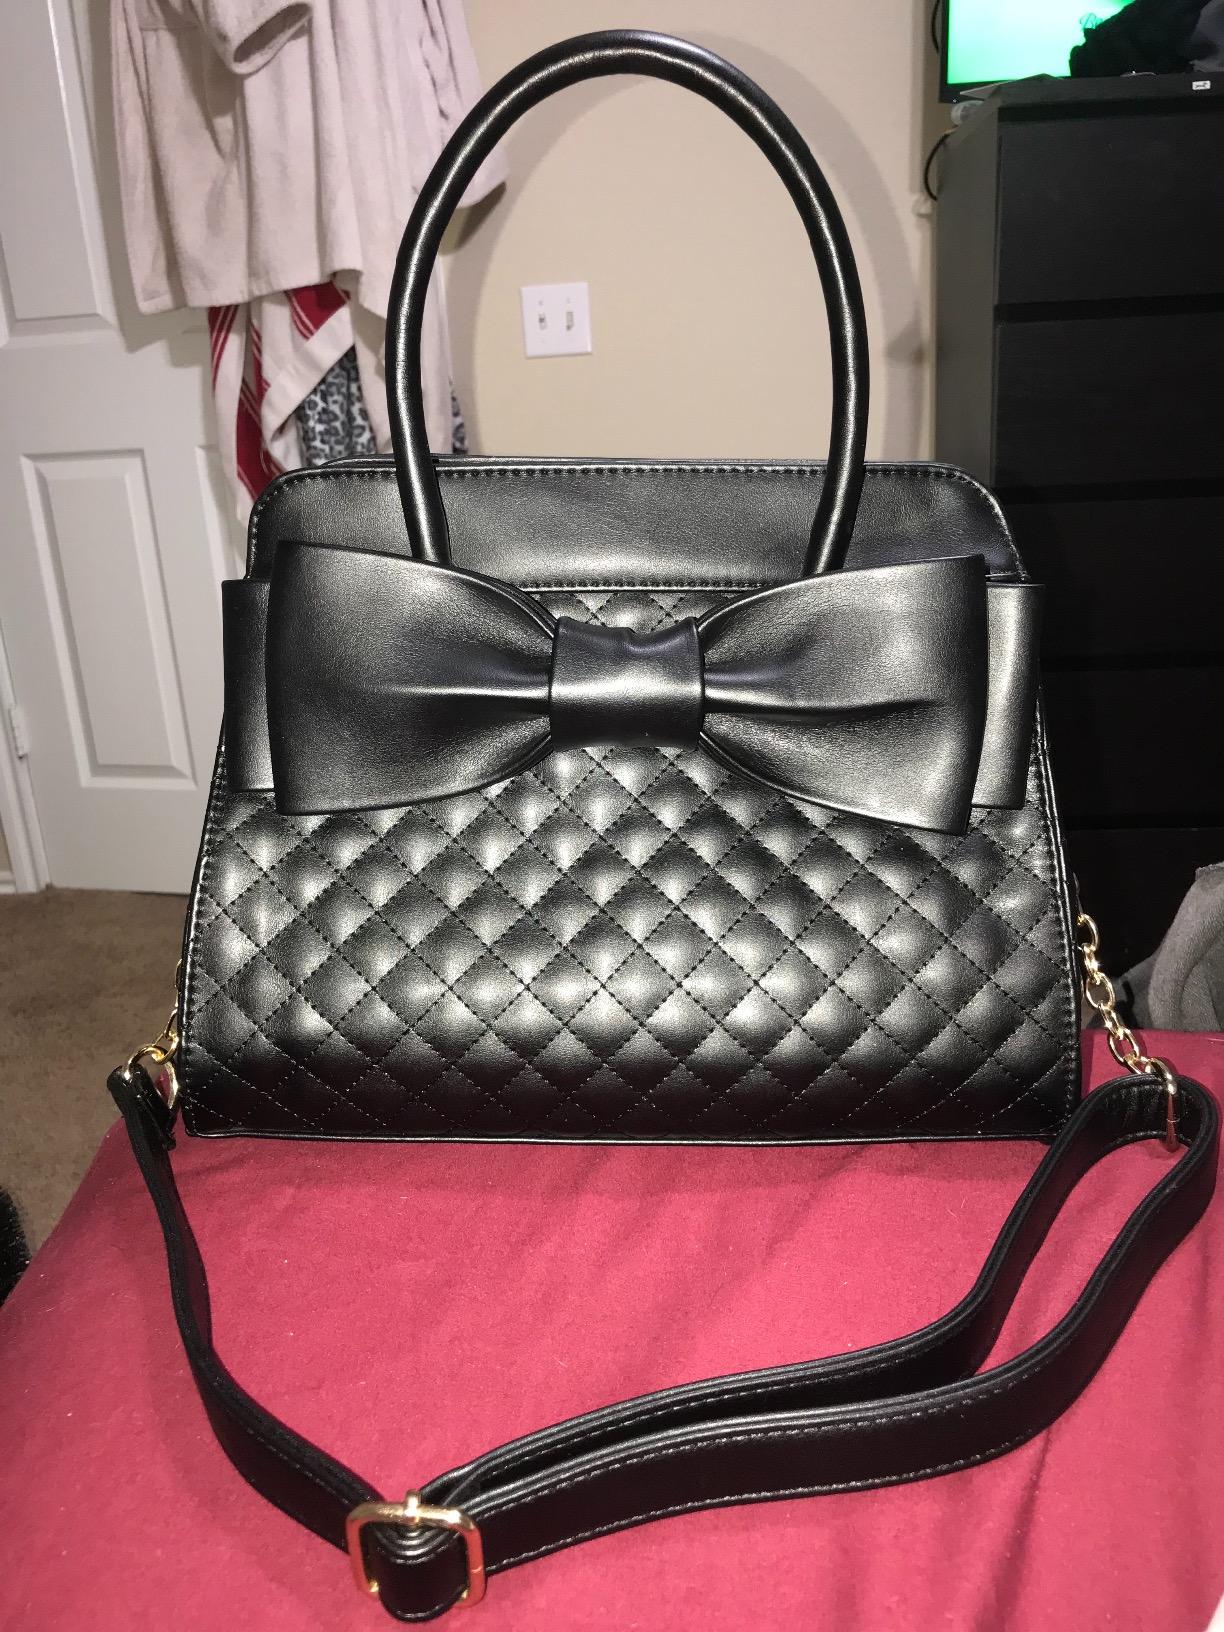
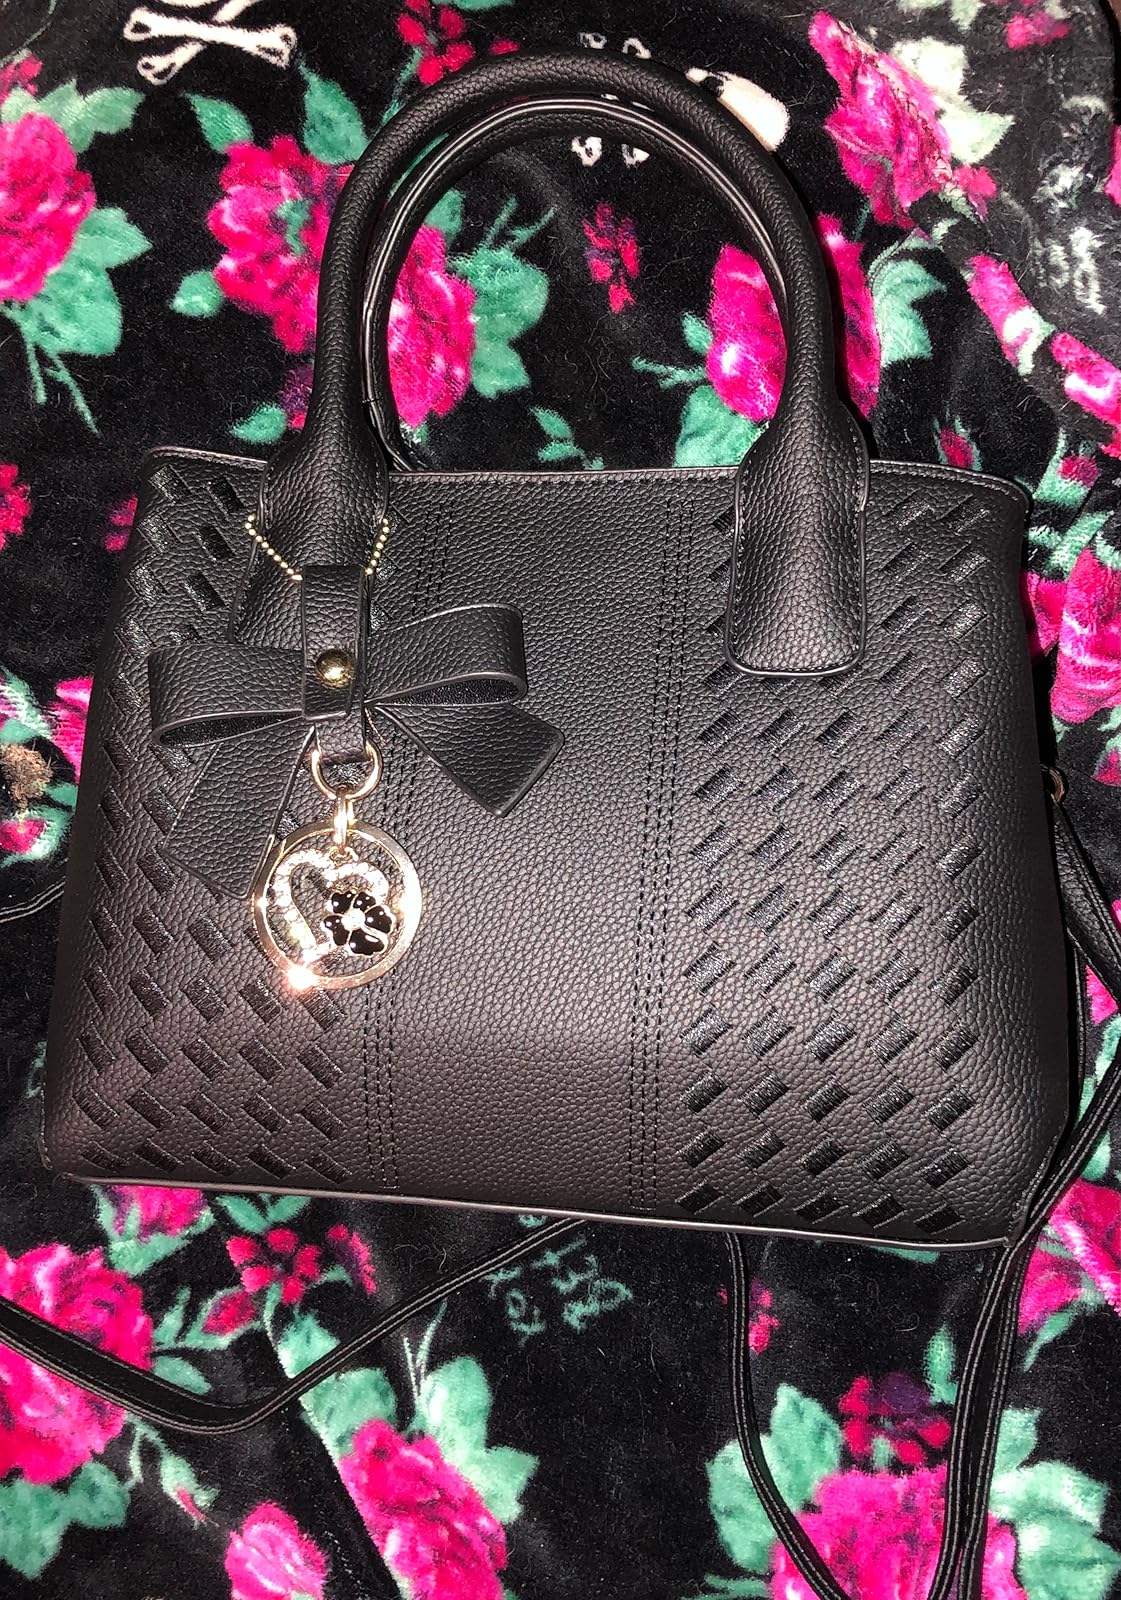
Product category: accessories_handbag
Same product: no